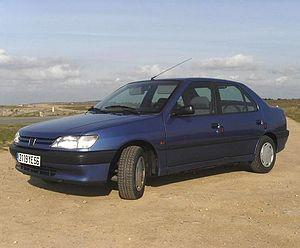
Peugeot 306 4 portes (Sedan)